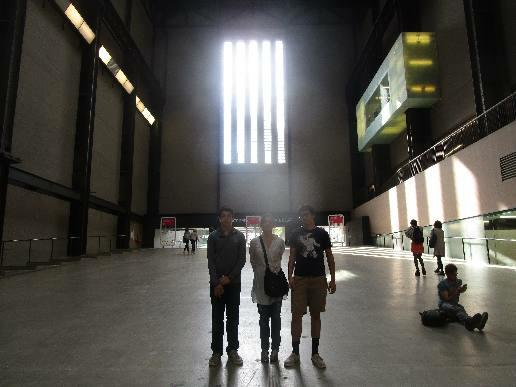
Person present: Yes